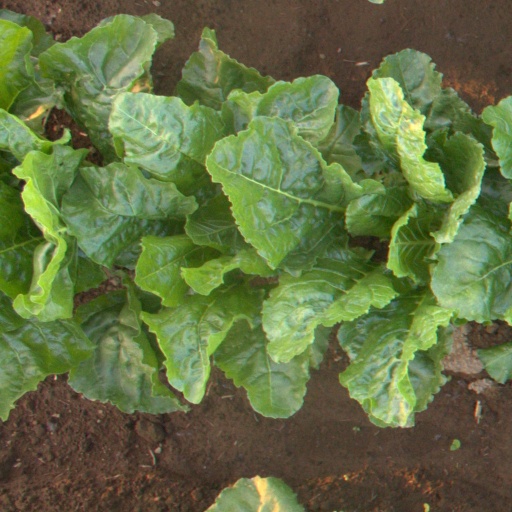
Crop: sugar beet